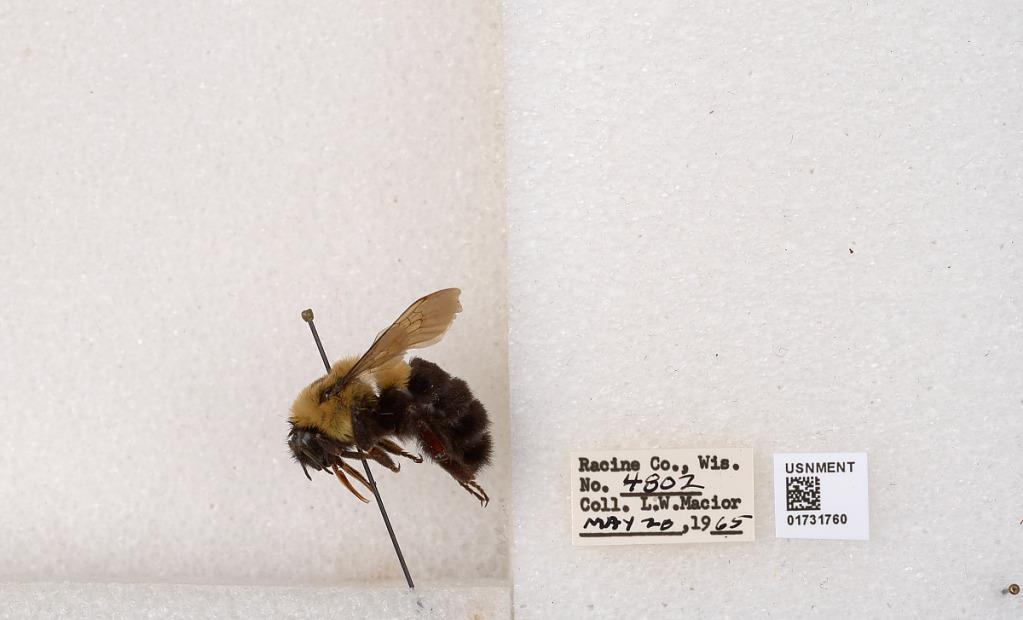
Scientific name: Bombus impatiens Cresson
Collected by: L. Macior
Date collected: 1965-5-20
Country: United States
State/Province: Wisconsin
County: Racine
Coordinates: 42.7299, -87.8123